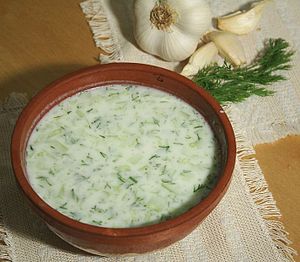
Tarator
Bulgarsk tarator
Tarator er en kold salatsuppe. Suppen er almindelig om sommeren i det balkanske køkken, blandt andet i Albanien, Bulgarien, Tyrkiet og Kosovo.